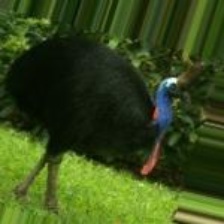
Species: CASSOWARY
Scientific name: CASUARIUS